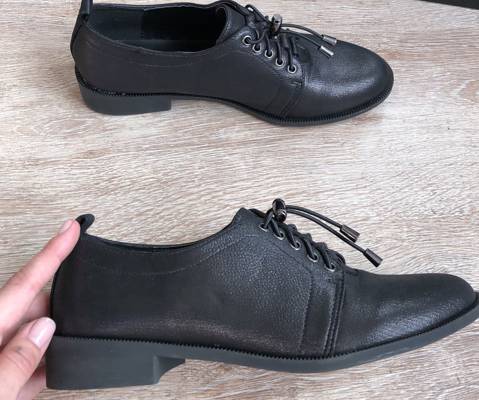
Waste category: clothes